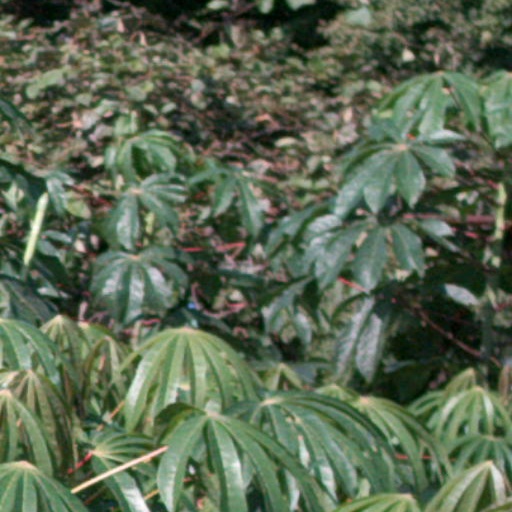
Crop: cassava